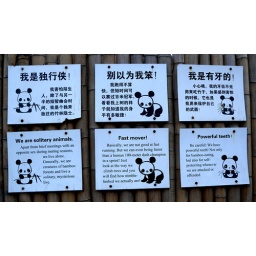
it's in black & white